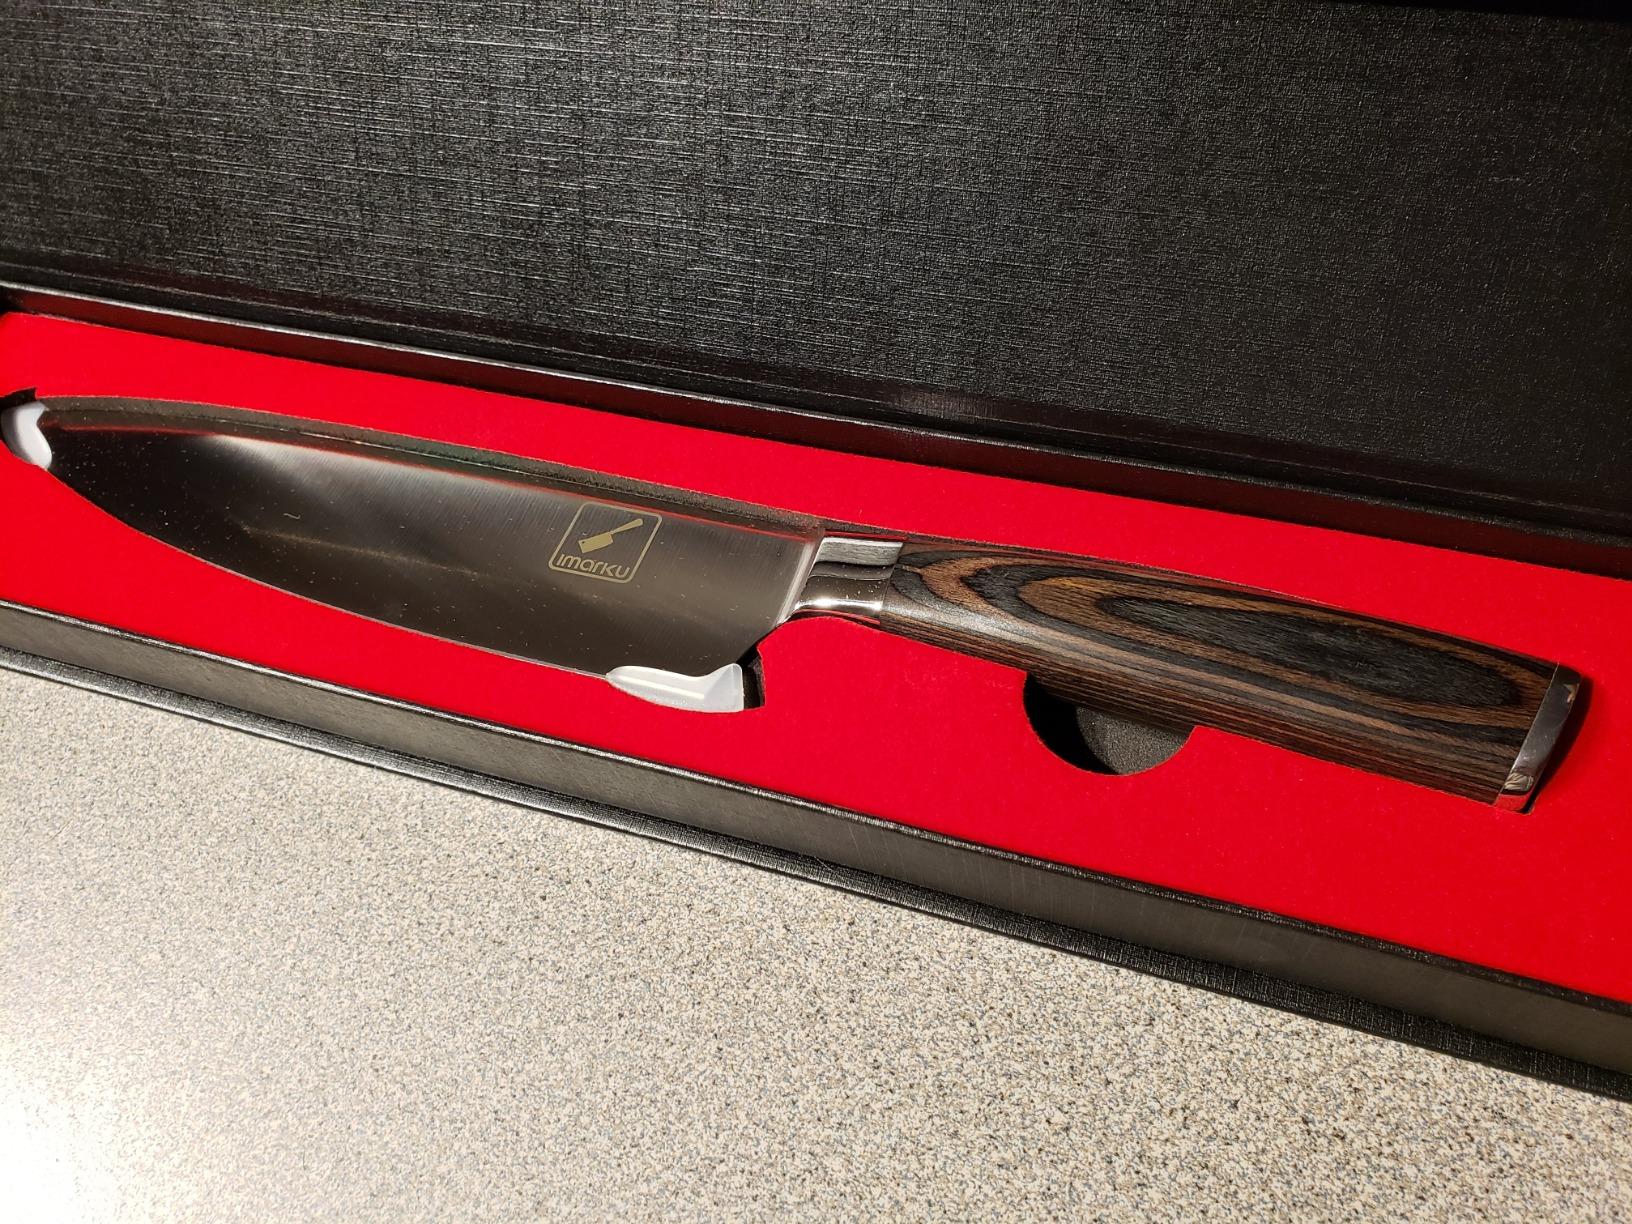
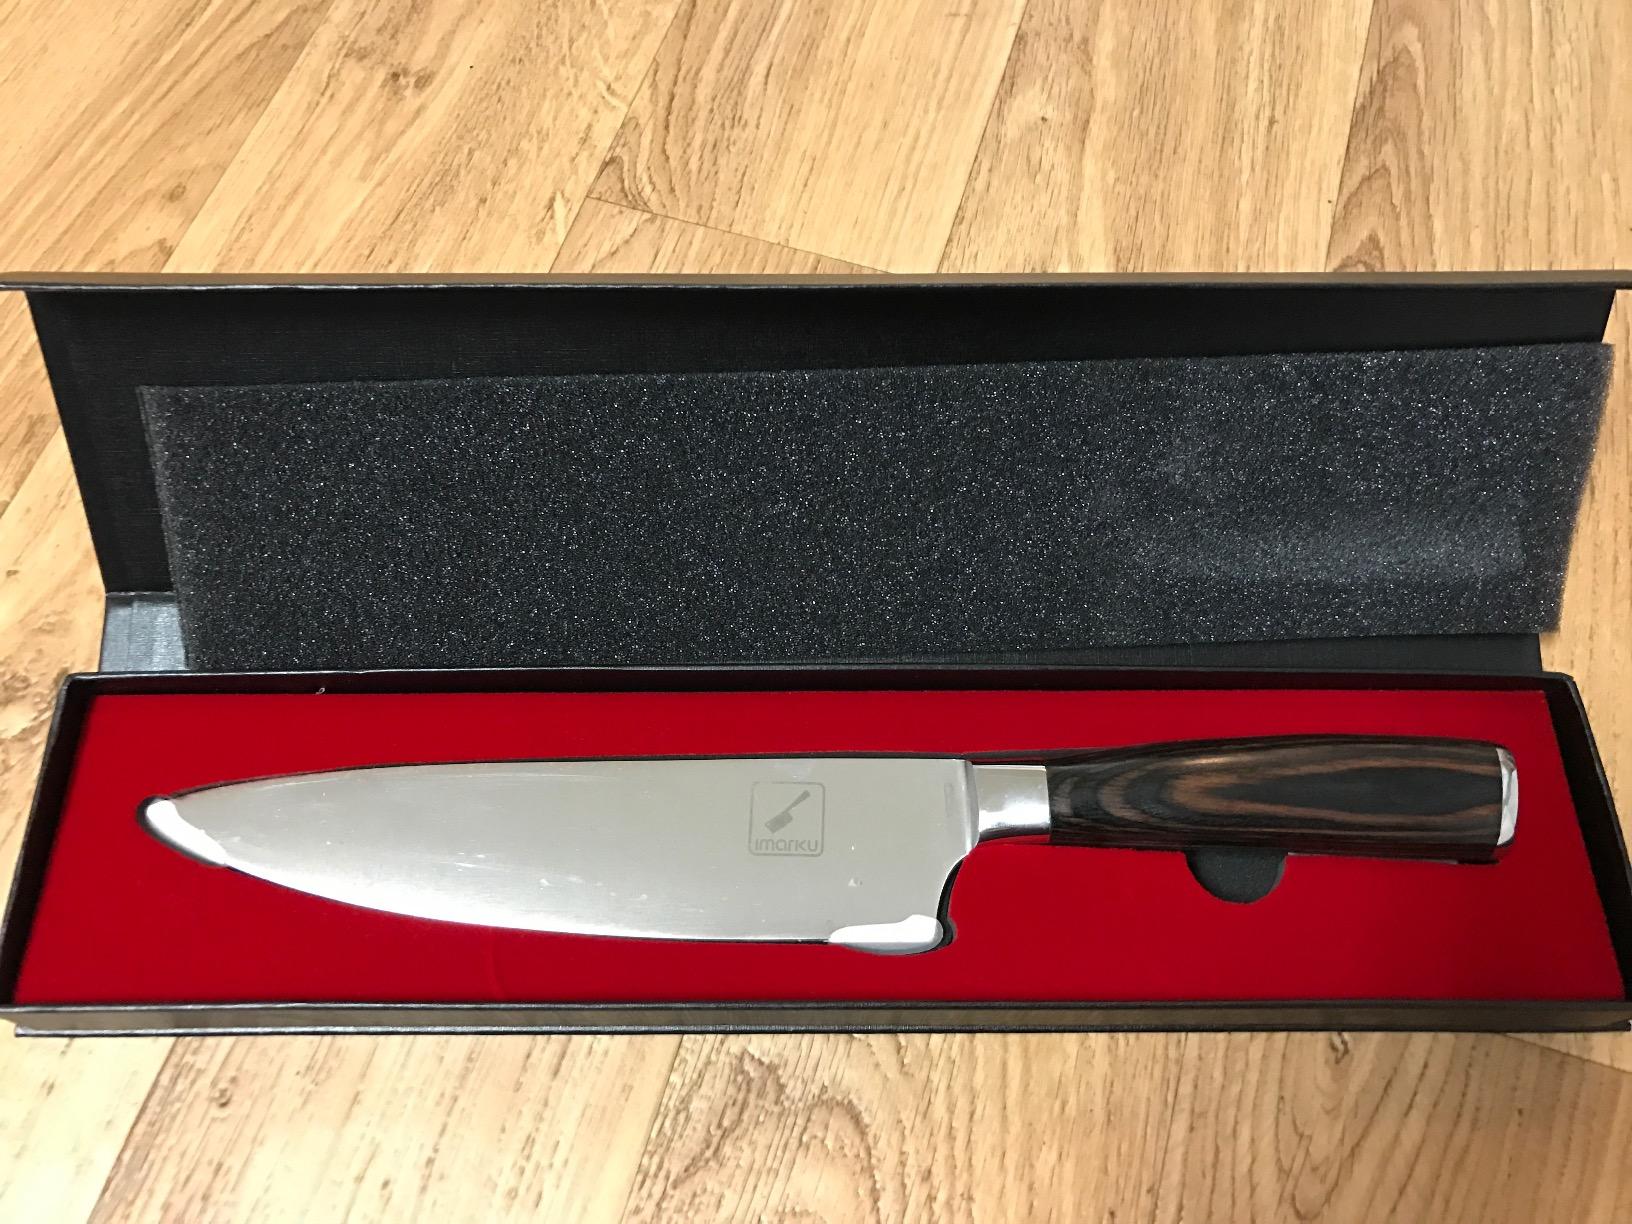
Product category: items_knife
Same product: yes